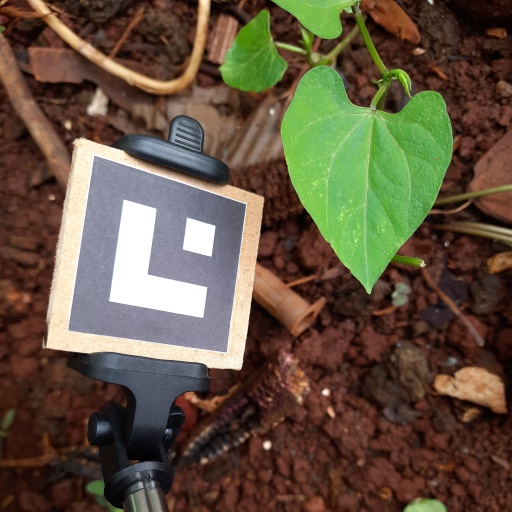
Observations: flat surface, no eating holes, under shade